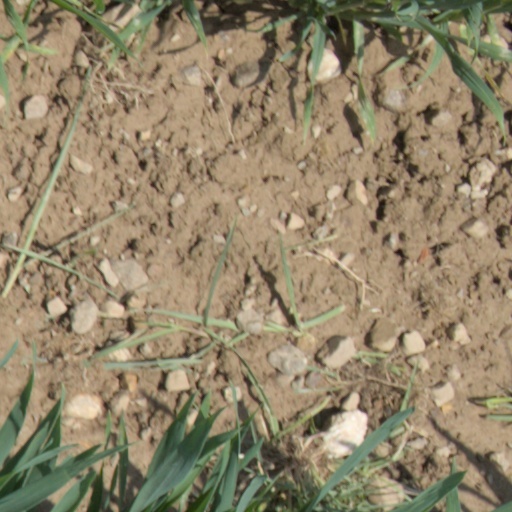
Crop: wheat